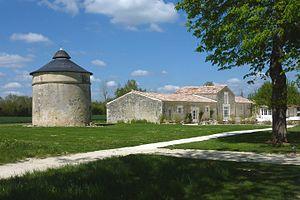
Pigeonnier et dépendances de l'abbaye cistercienne de la Grâce-Dieu Benon Charente-Maritime France This building is inscrit au titre des Monuments Historiques. It is indexed in the Base Mérimée, a database of architectural heritage maintained by the French Ministry of Culture,
Benon est une commune du Sud-Ouest de la France, située dans le département de la Charente-Maritime.
L’abbaye de la Grâce-Dieu est une ancienne abbaye cistercienne, fondée par les moines de Clairvaux, et qui était située sur le territoire de la commune de Benon, en Charente-Maritime.